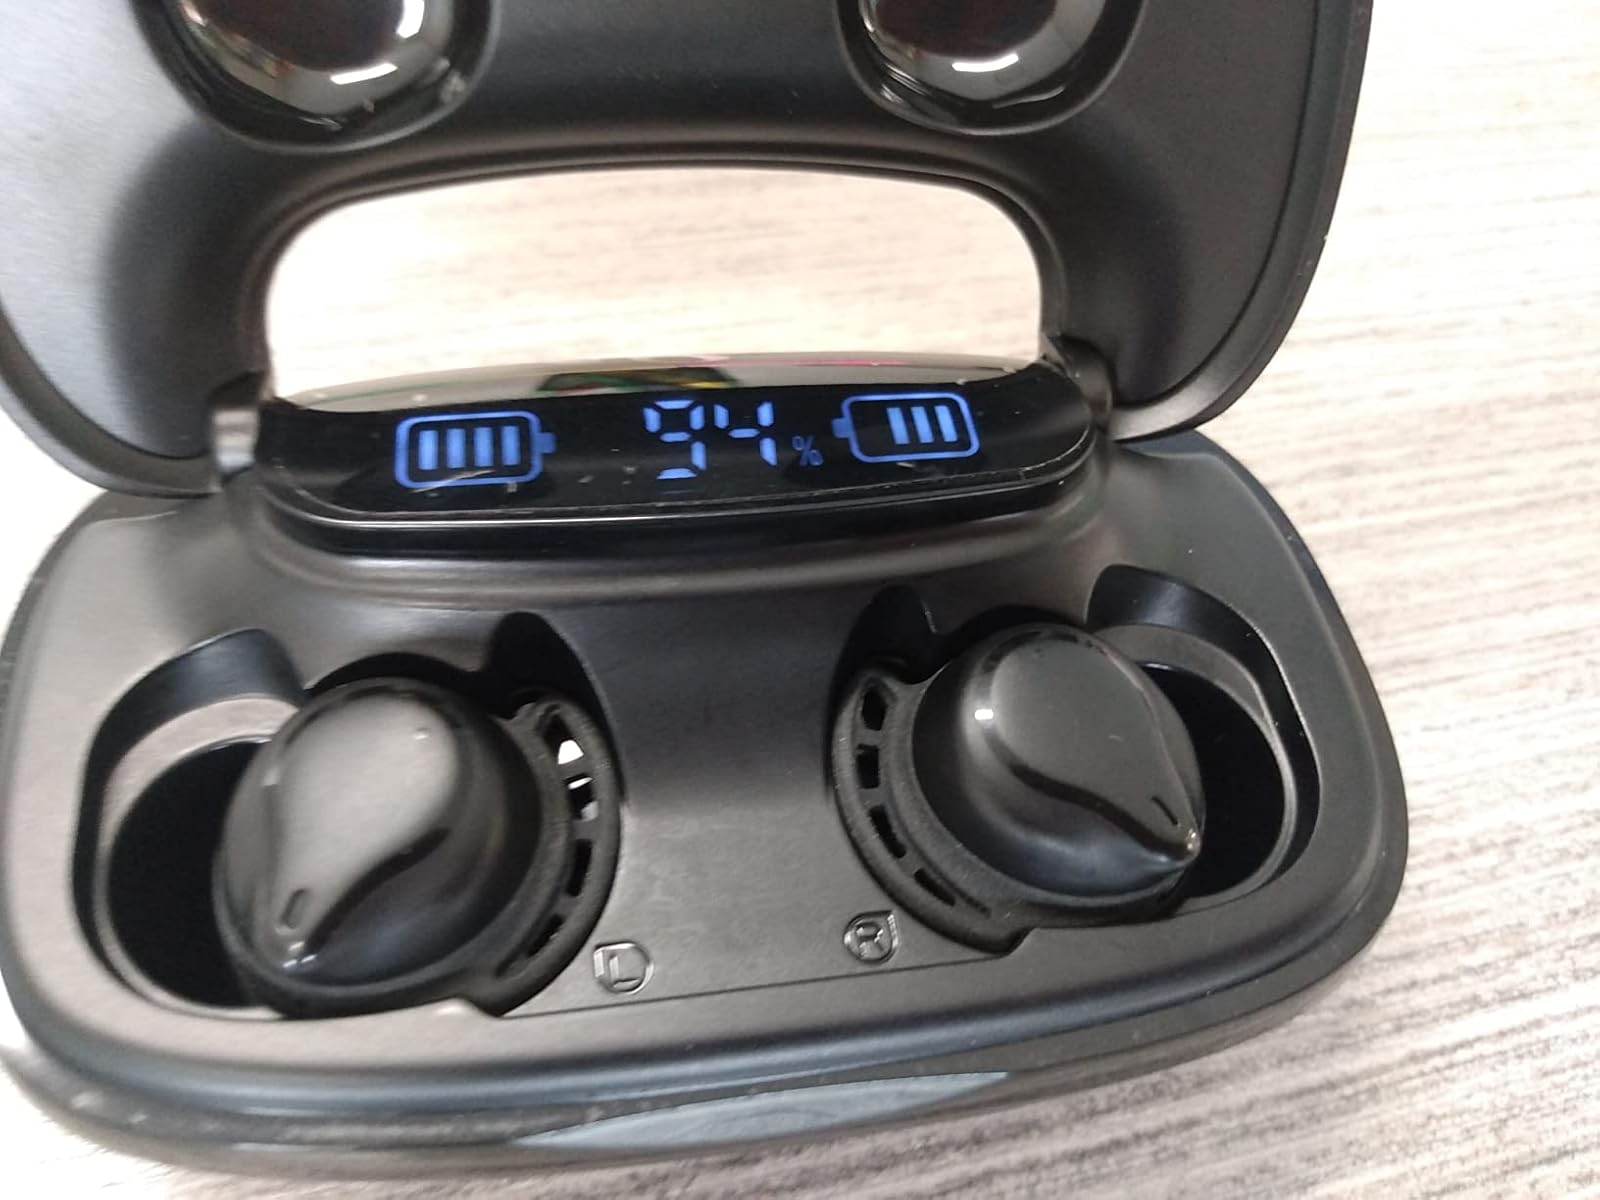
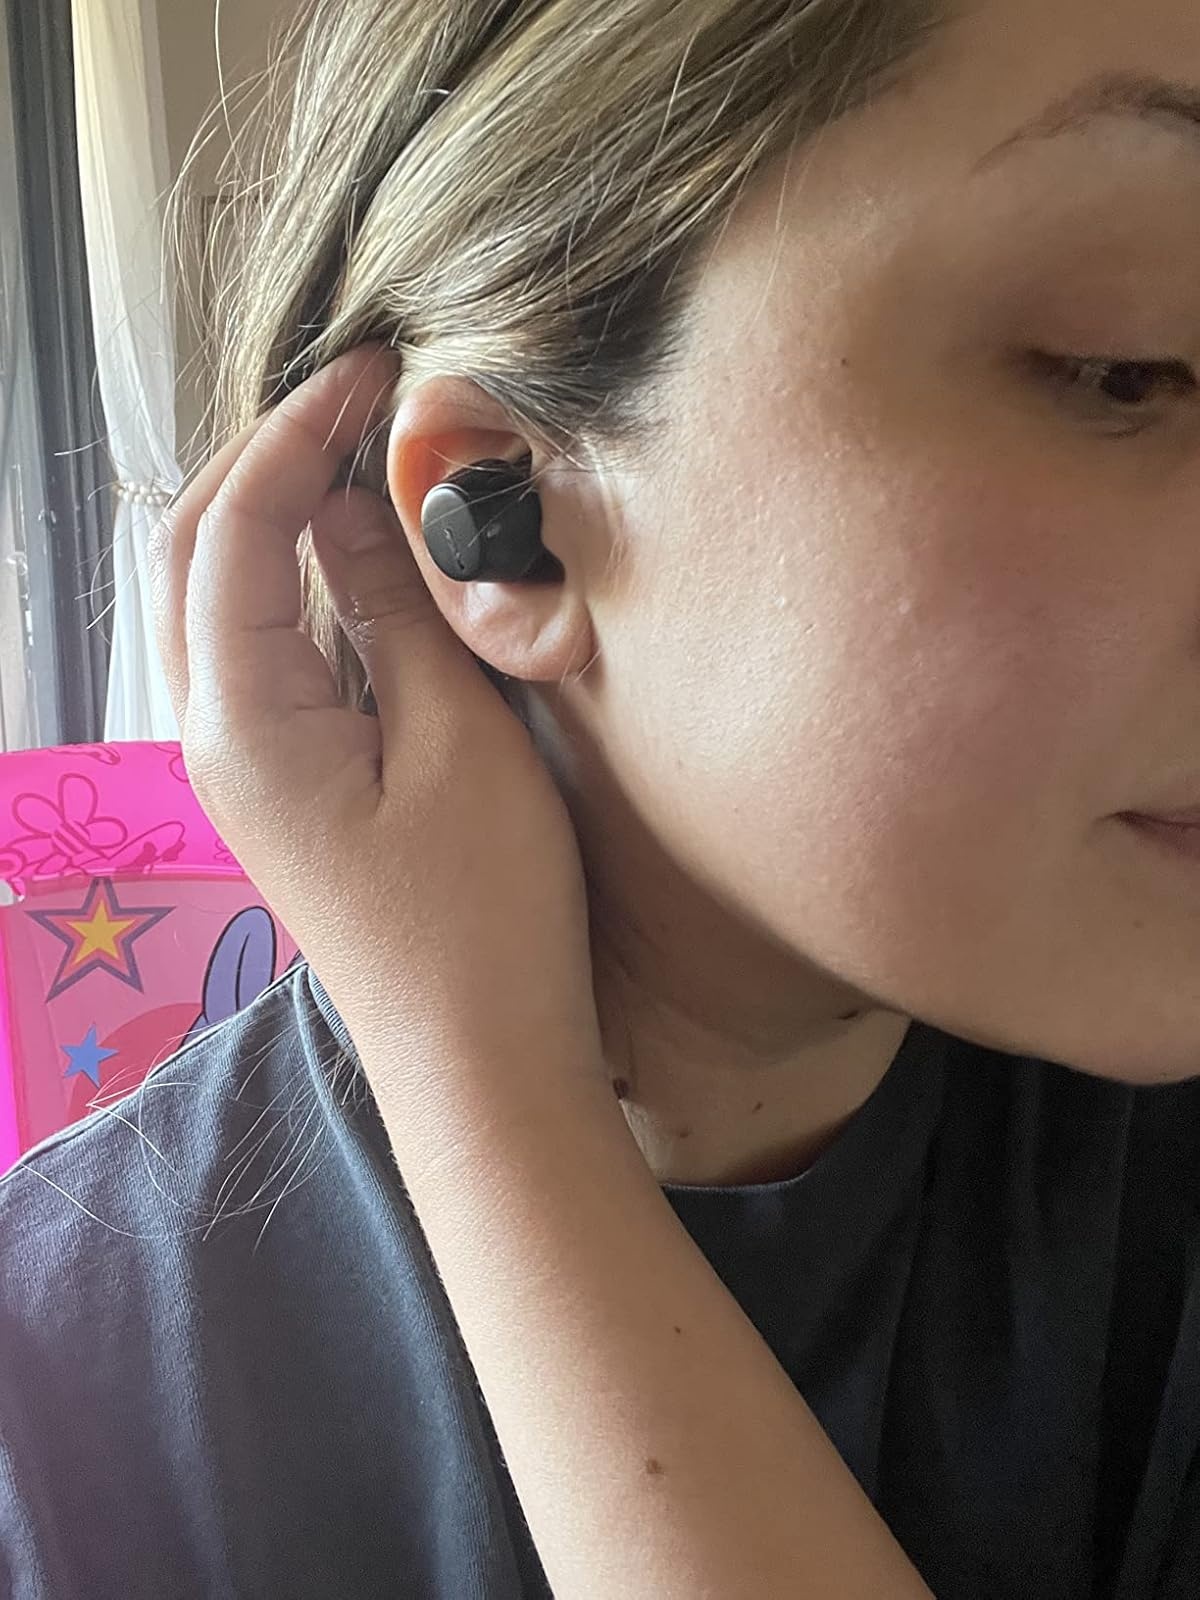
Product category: earbuds
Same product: no